Zareen Khan

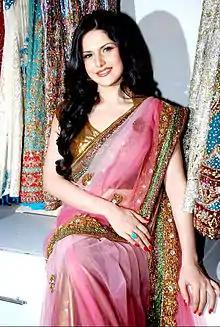
Khan in 2010

Khan's acting career began while visiting the set of "Yuvvraaj" at Subhash Ghai's film school Whistling Woods. Salman Khan noticed her and decided to cast her for his friend Anil Sharma's film "Veer" because, he said, "She looks the character – the sweet princess she is playing in "Veer"". After a screen test, Khan was given the lead role of Princess Yashodhara. She gained eight kilograms in order to be more convincing as a 19th-century princess. The film revolves around the 1825 Pindari movement of Rajasthan, when India was ruled by the British. "Veer" did not do well at the box office; however, her performance received mixed reviews from both critics and audiences. Taran Adarsh of "Bollywood Hungama" observed that "Zarine resembles Katrina Kaif, but wears one expression all through". Nikhat Kazmi of Times of India concluded that "Zarine is unimpressive". Rediff.com mentions that "Zarine is average". Critic Subhash K. Jha called her performance a "Zarine's charm adds to her adorable screen presence." Khan was nominated for the Zee Cine Award for Best Female Debut for her performance in the film.